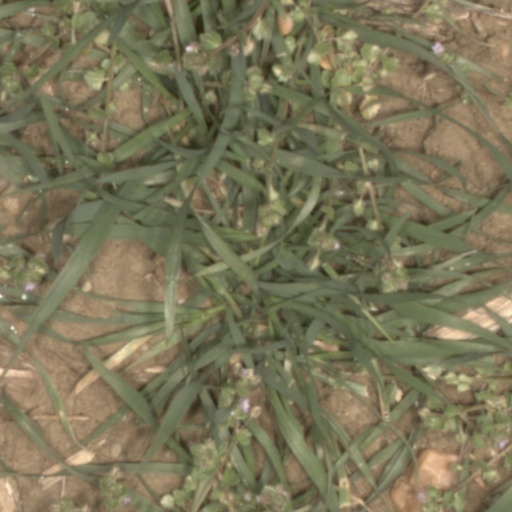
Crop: wheat